Museo d'Arte Sacra della Marsica

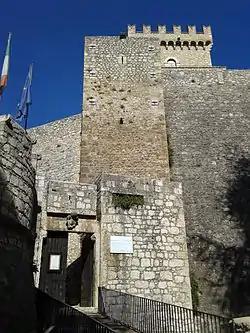
Museo d'Arte Sacra della Marsica

Museo d'Arte Sacra della Marsica (Italian for "Religious art Museum of Marsica") is a museum of religious art in Celano, Province of L'Aquila (Abruzzo).